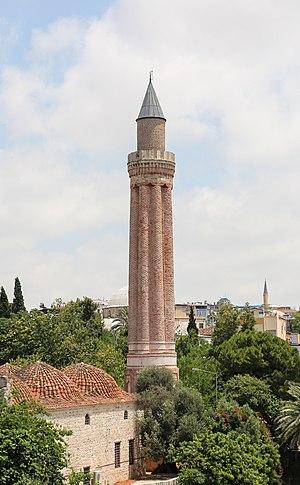
Mosquée Yivli Minare (mosquée du minaret Cannelé), Antalya, Turquie"
Abû al-Fatha Alâ' ad-Duniyâ wa ad-Dîn al Sultân al-Mu`zim Kay Qubadh ben Kay Khusraw, Alaeddin Keykubad ou Kay Qubadh Iᵉʳ est un sultan seldjoukide de Rum. Il est le second fils de Kay Khusraw Iᵉʳ né vers 1188 et le successeur de son frère aîné Kay Kâwus Iᵉʳ en 1220. Il meurt en mai 1237, son fils Kay Khusraw II lui succède.
Une cannelure est un sillon ou une strie creusé dans un matériau.Sur une pièce mécanique de révolution, chacune des rainures longitudinales qui, régulièrement réparties sur la circonférence, permettent de réaliser un accouplement avec une pièce complémentaire munie de cannelures analogues.